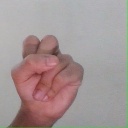
अक्षर: स